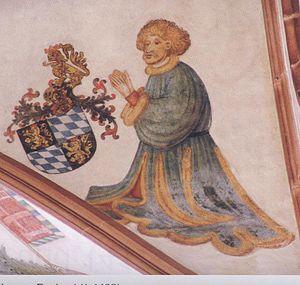
Louis III, comte palatin du Rhin, était un électeur palatin du Rhin, de la Maison de Wittelsbach, en 1410 – 1436.